John Liston

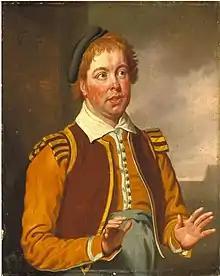
Liston as Pompey in "Measure for Measure", by Samuel De Wilde.

John Liston (c. 1776 – 22 March 1846), English comedian, was born in London.